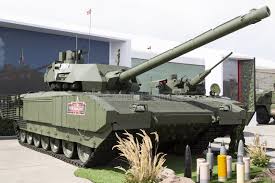
Label: BMP-T15